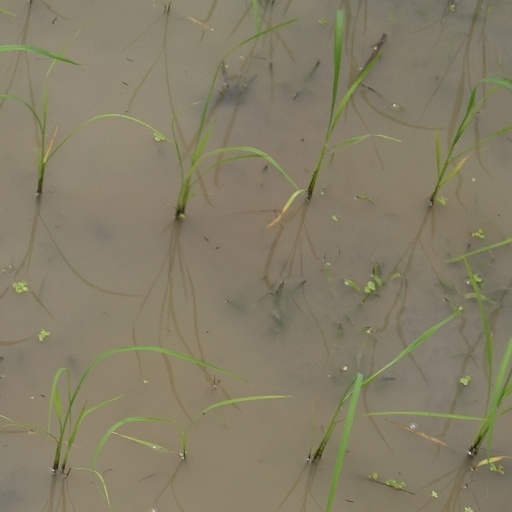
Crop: rice